Smolensk operation

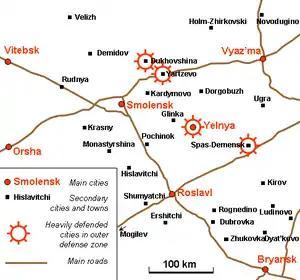
General layout of the Smolensk region during the battle

After a day of probing, the goal of which was to determine whether German troops would choose to withdraw or not from the first set of trenches, the offensive started on 7 August 1943 at 06:30 (with a preliminary bombardment starting at 04:40) with a breakthrough towards Roslavl. Three armies were committed to this offensive: the 5th Army, the 10th Guards Army, and the 33rd Army.